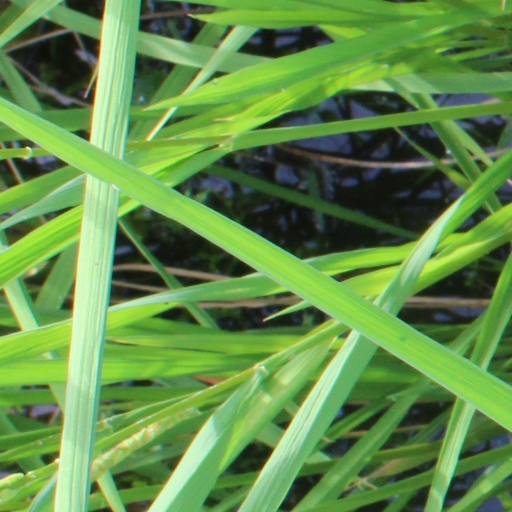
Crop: rice